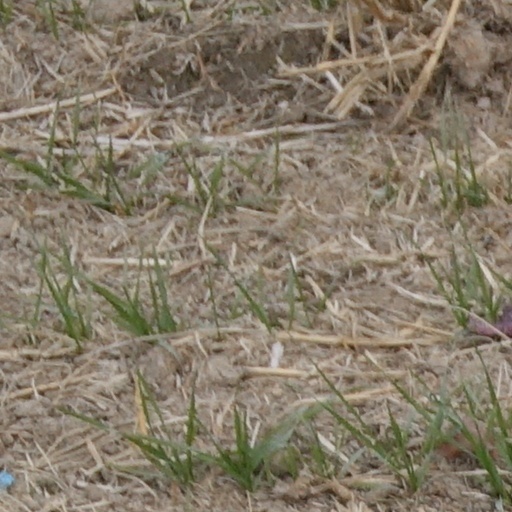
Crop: wheat